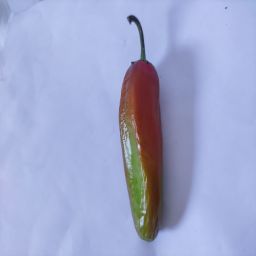
Crop: New Mexico Green Chile
Quality: Ripe